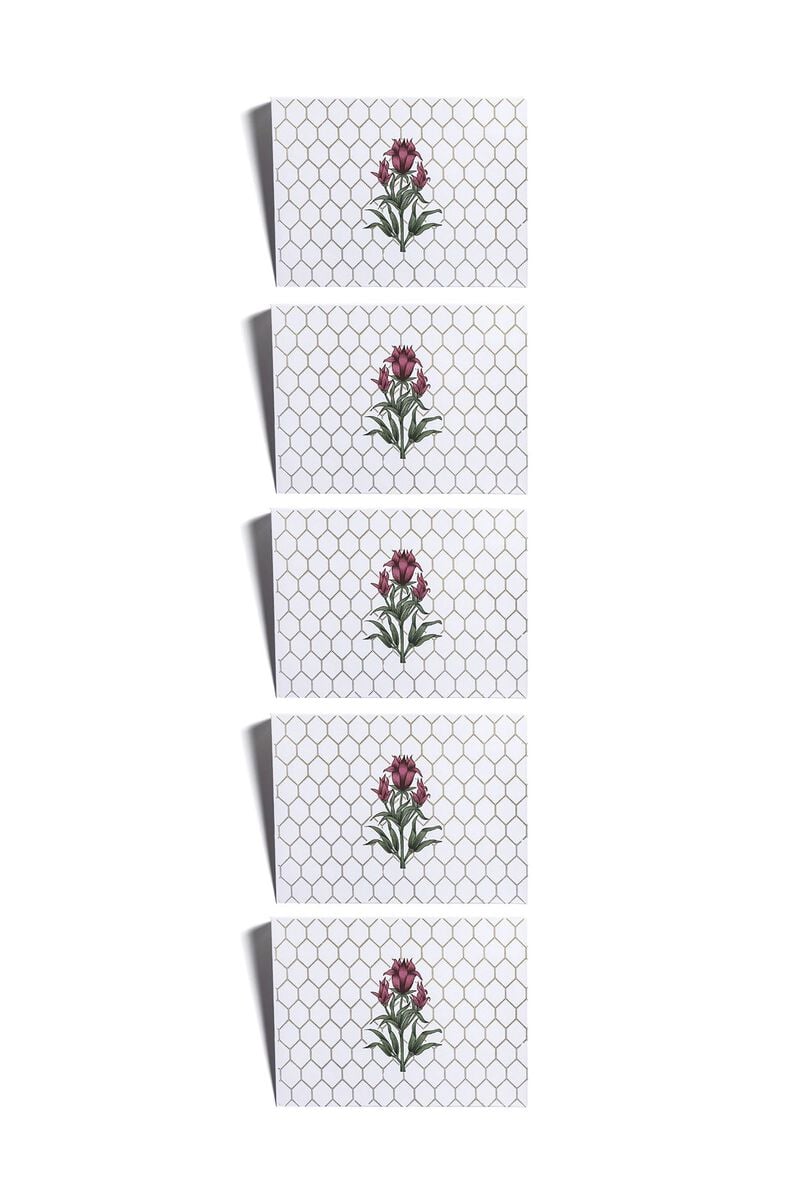
white purple four pack floral place mat